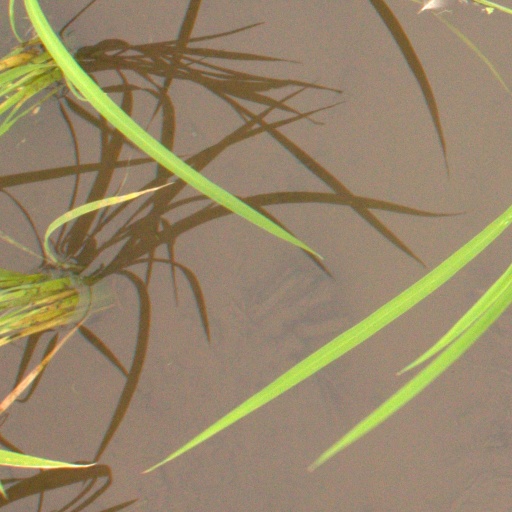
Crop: rice